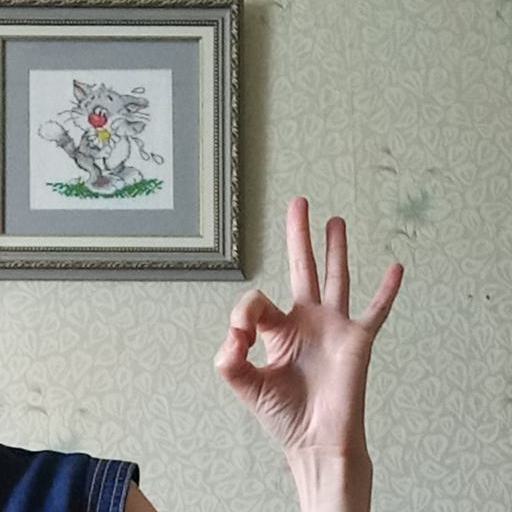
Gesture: ok